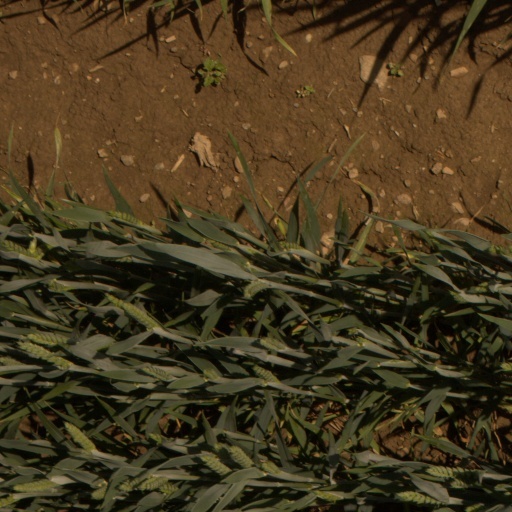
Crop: wheat